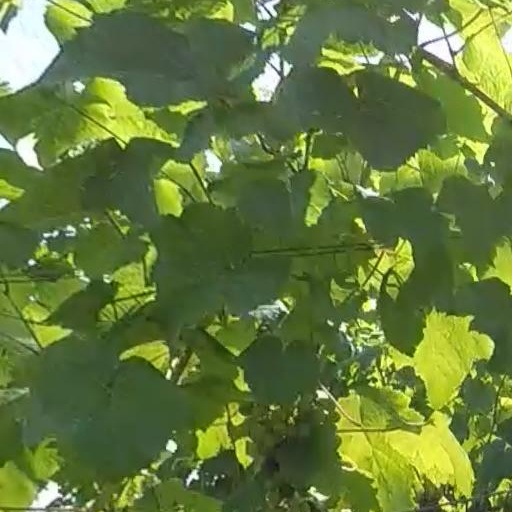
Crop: grape